Fariburz I

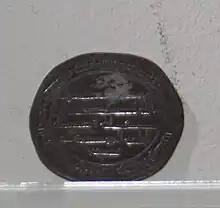
Silver dirham of Fariburz I. Museum of History of Azerbaijan, Baku.

Fakhr al-Din Fariburz ibn Sallar, better simply known as Fariburz I, was the sixteenth Shah of Shirvan, ruling from 1063 to 1096. His reign saw many major political balance changes in Caucasus, including expansion by the Seljuqs. He was considered a ruler with great diplomatic skills, and his kingdom extended from Mughan to Kumuk and Alania.